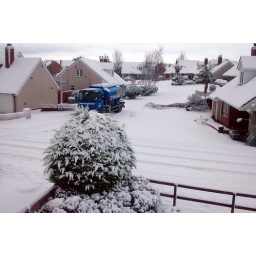
December 18, 2010. The most snow Donaghadee has seen in years. The view from our bedroom window - magic.